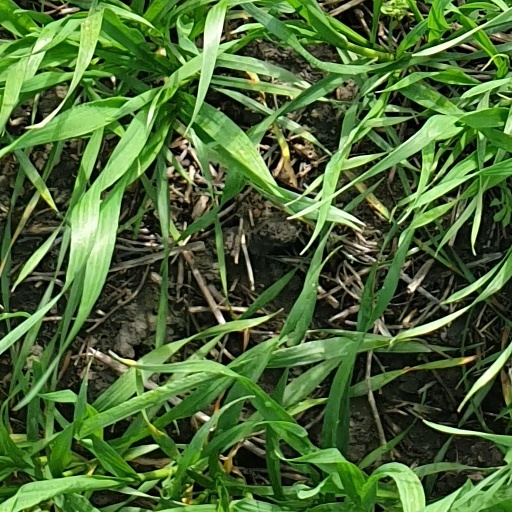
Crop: wheat